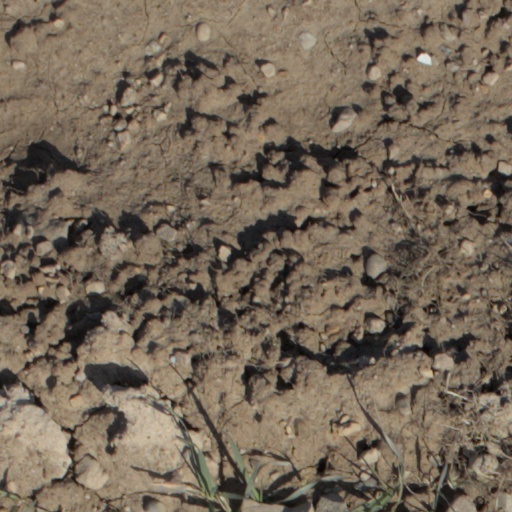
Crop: wheat